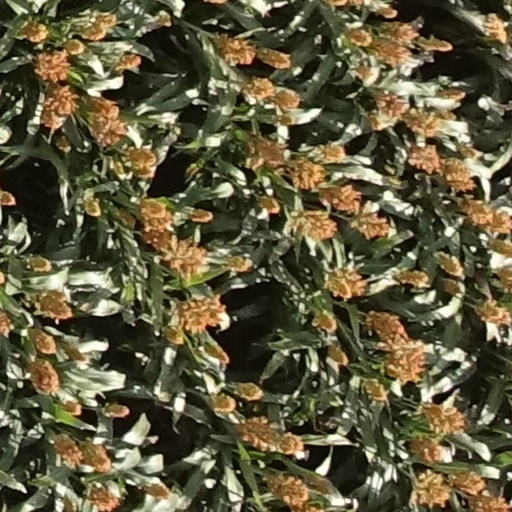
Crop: sorghum